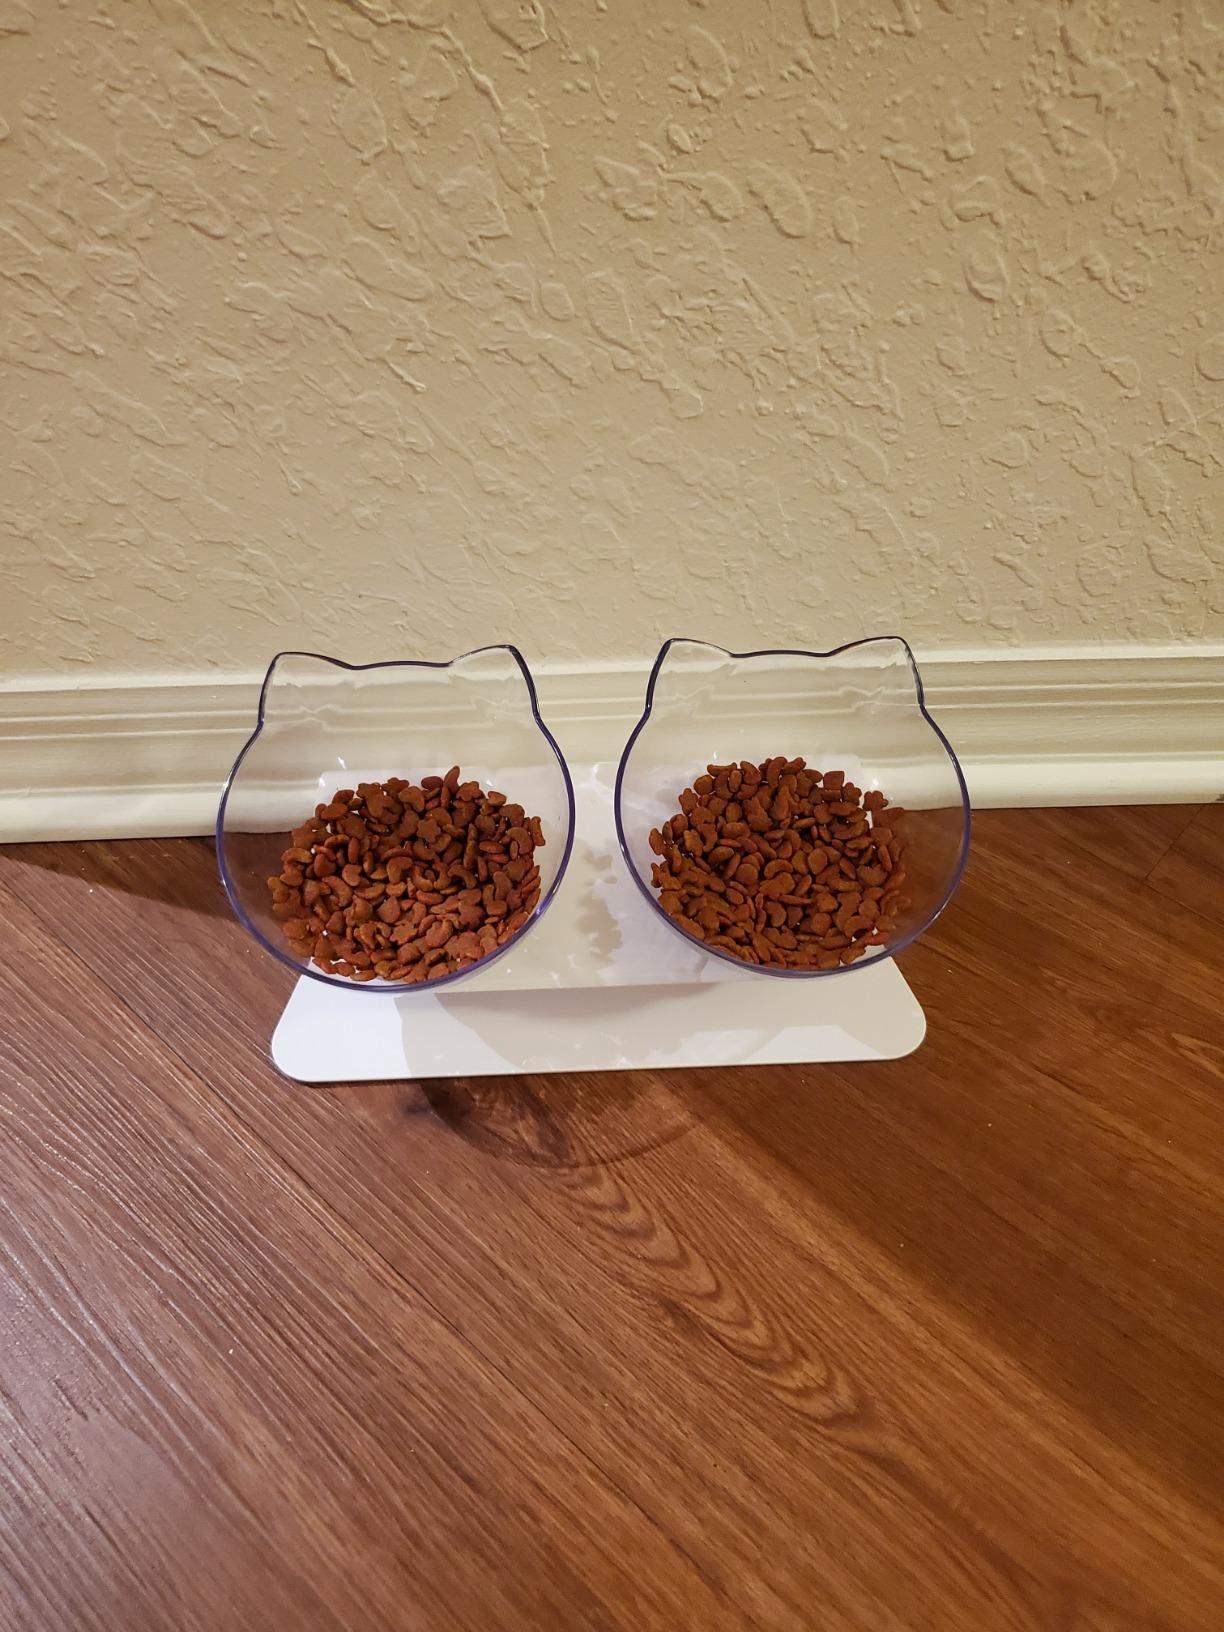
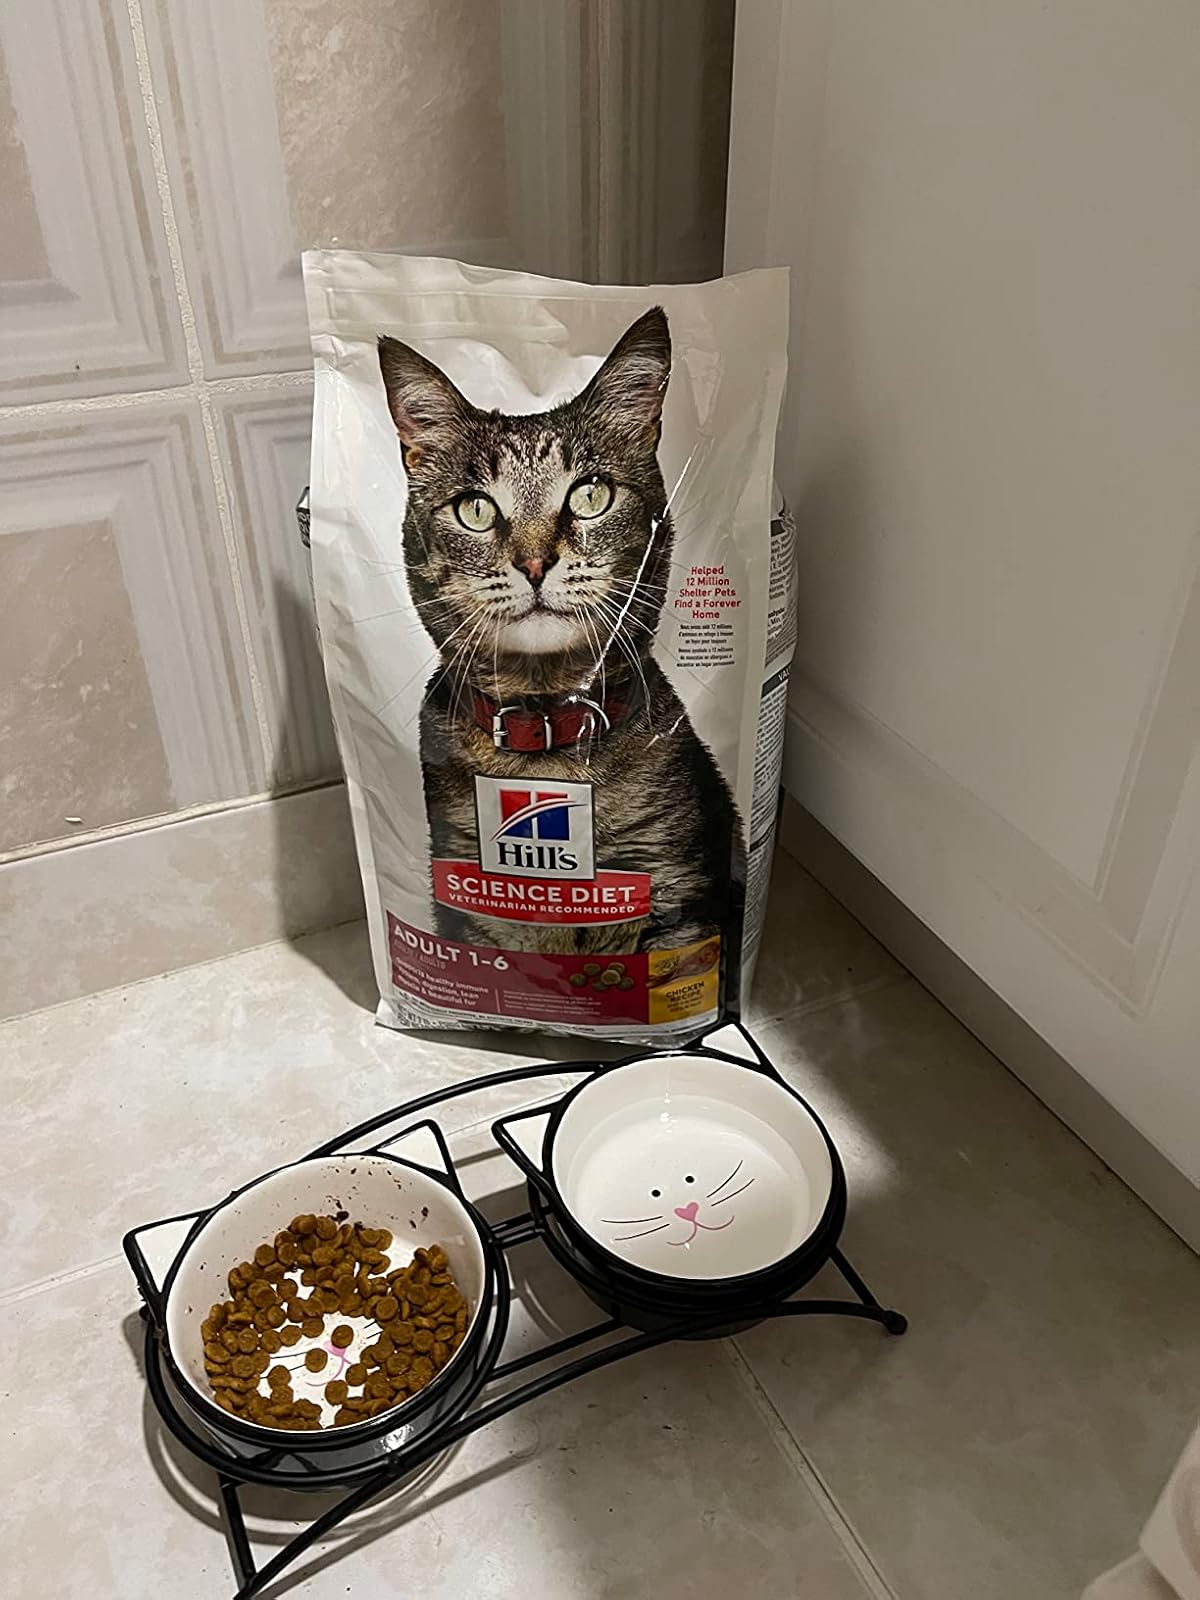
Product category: items_bowl
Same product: no